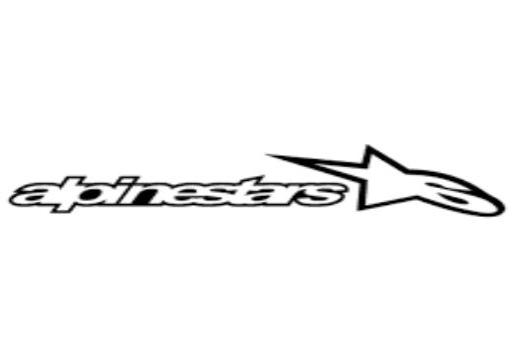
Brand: alpinestars-2
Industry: Clothes